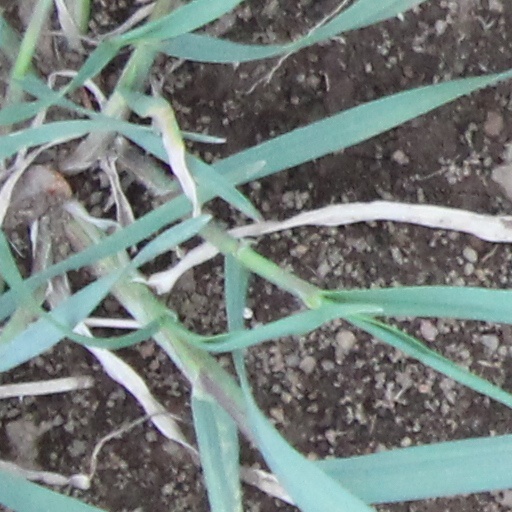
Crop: wheat